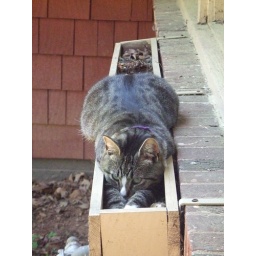
Note the growth! Our box cat has sprouted chubby rolls that now spill over the side of the box.